Arbrå BK

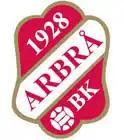

Arbrå BK is a Swedish football club located in Arbrå.